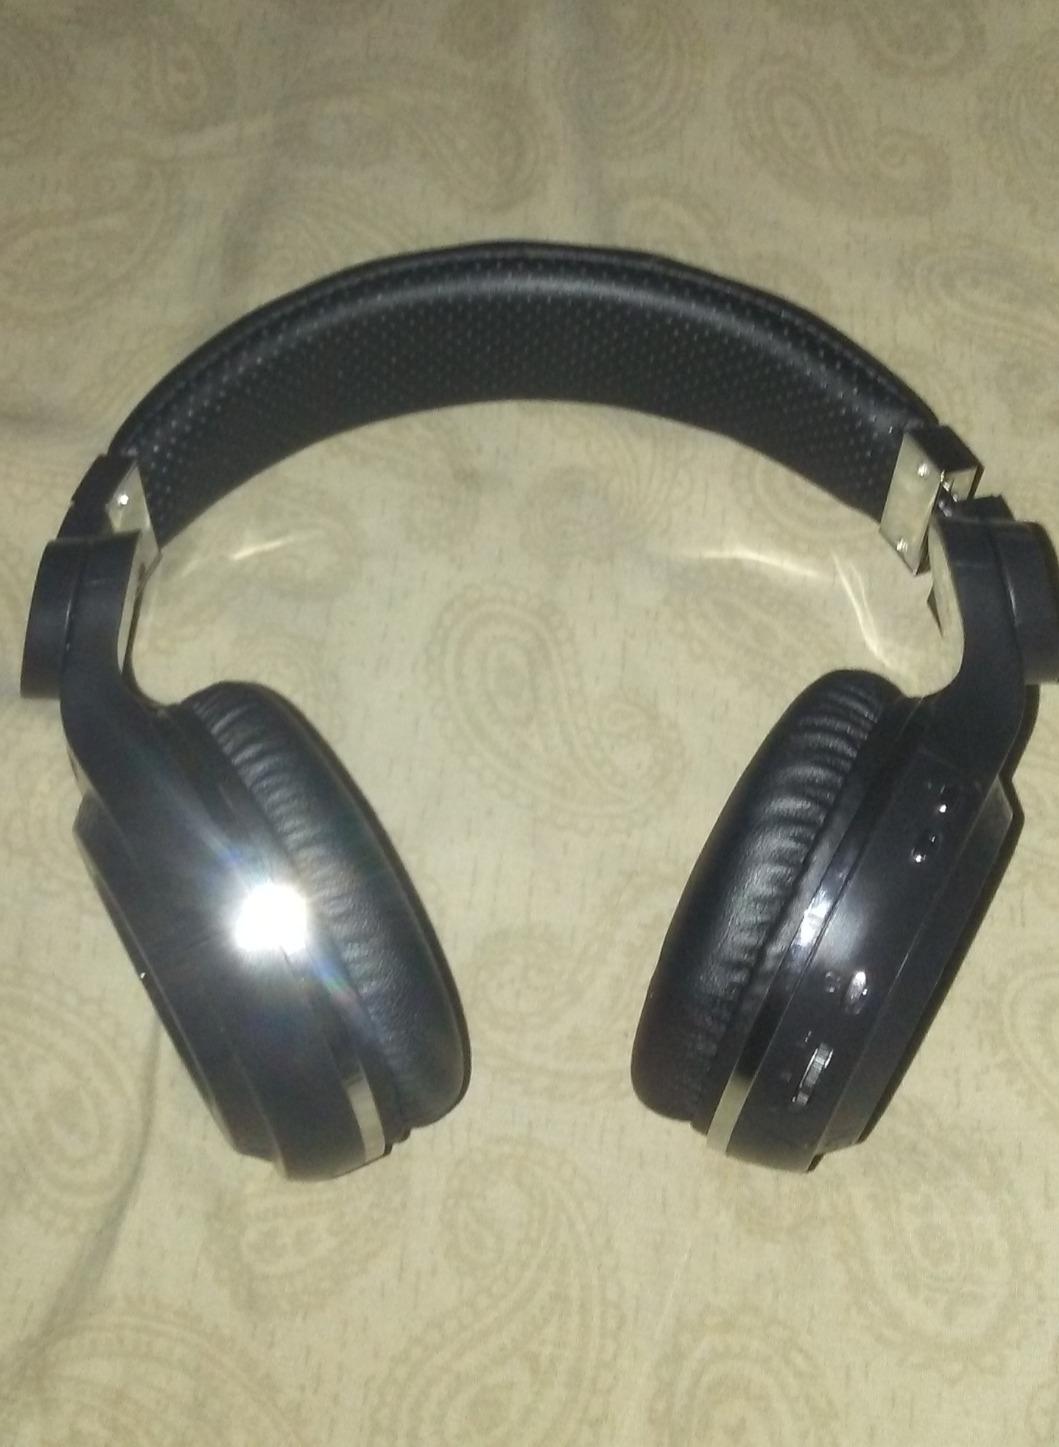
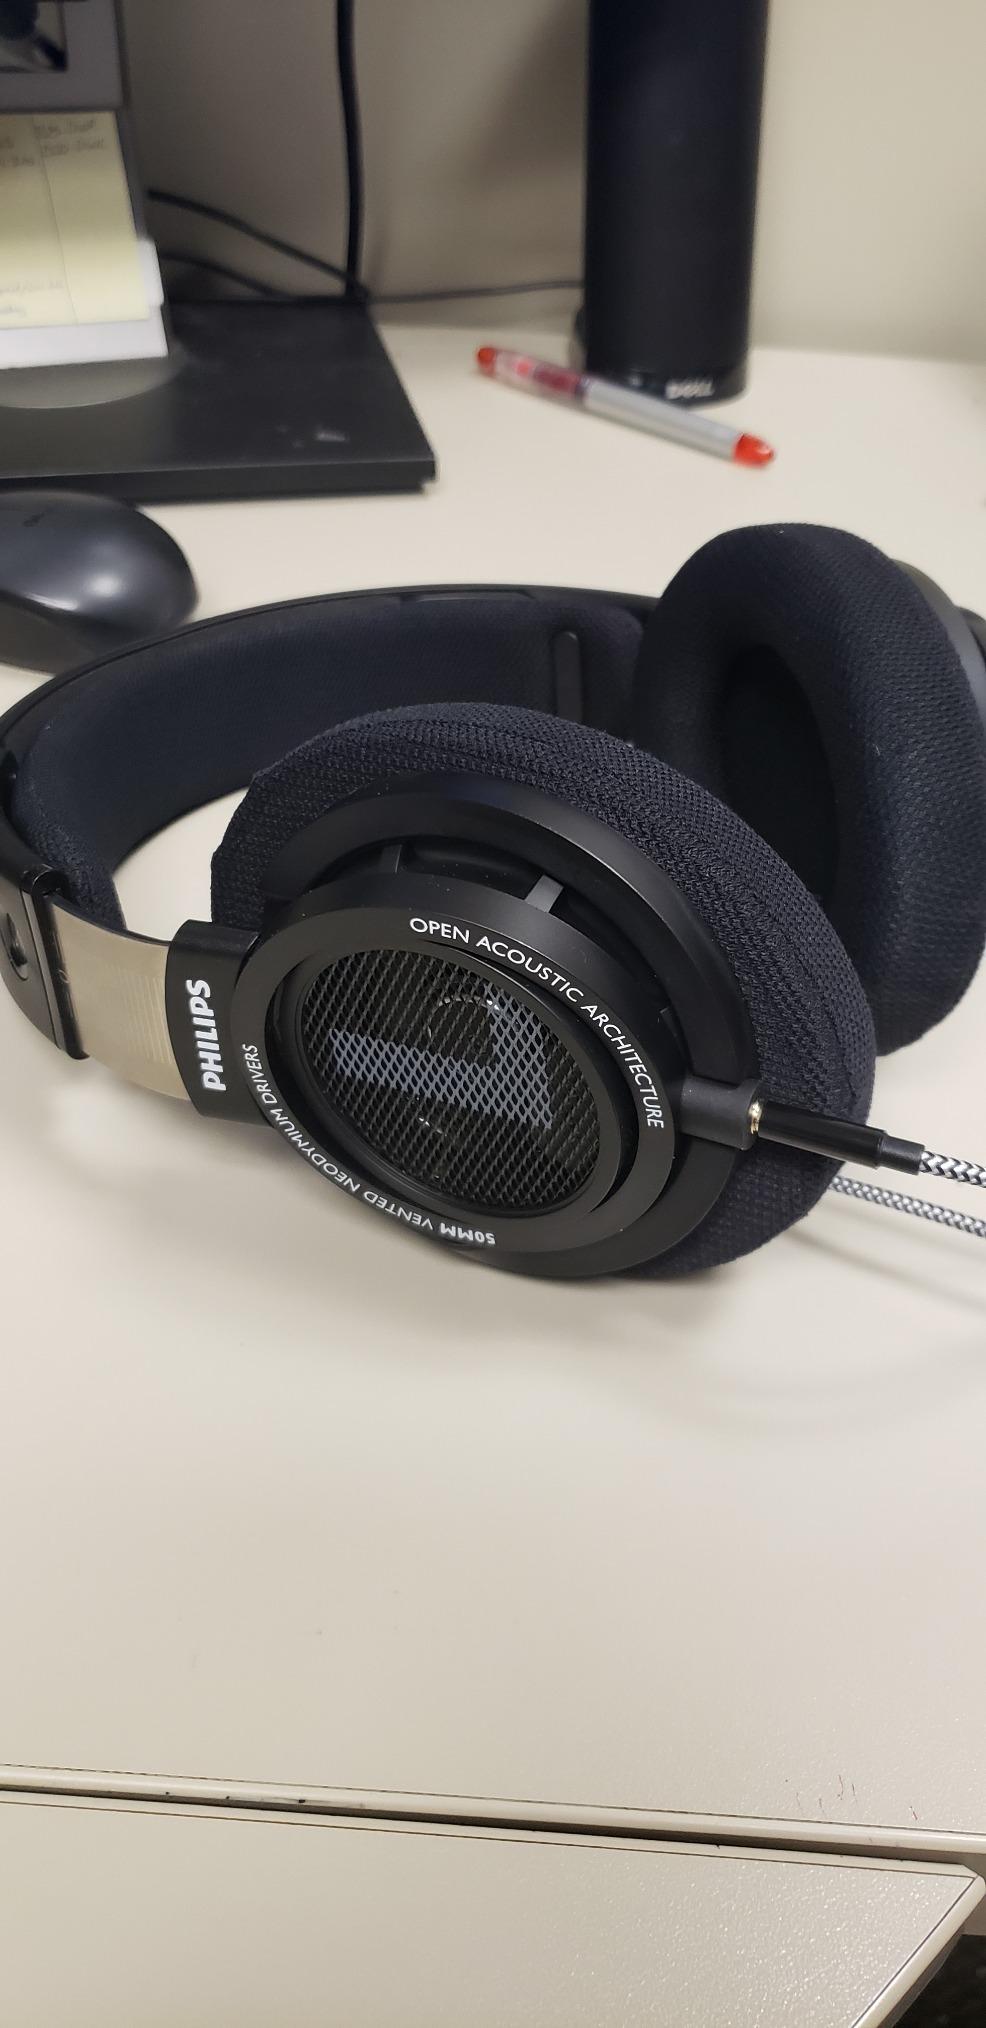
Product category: headphones
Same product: no